Italian cuisine

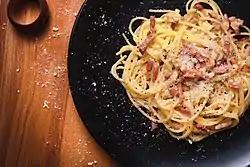

The cuisine of Basilicata is mostly based on inexpensive ingredients and deeply anchored in rural traditions.